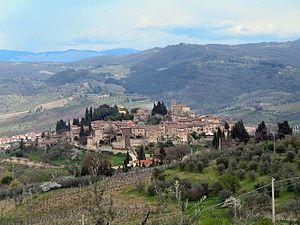
Le Chianti ['kjan:ti] est une région rurale de Toscane en Italie des provinces de Florence, Sienne et Arezzo, composée essentiellement de collines et de montagnes. Elle est connue mondialement par son vin.